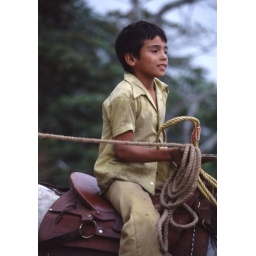
This small boy was riding a horse into a small village in the mountains of Colombia